2009 IIHF World U18 Championship Division III

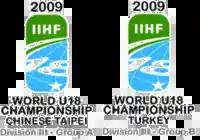

The 2009 IIHF World U18 Championship Division III was an international under-18 ice hockey competition organised by the International Ice Hockey Federation. Both Division III tournaments made up the fourth level of competition of the 2009 IIHF World U18 Championships. The Group A tournament took place between 27 February and 5 March 2009 in Taipei, Taiwan and the Group B tournament took place between 9 and 15 March 2009 in Erzurum, Turkey. Australia and Iceland won the Group A and B tournaments respectively and gained promotion to Division II of the 2010 IIHF World U18 Championships.